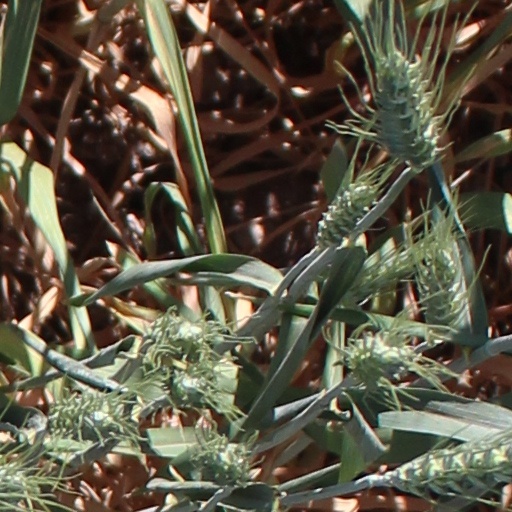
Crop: wheat